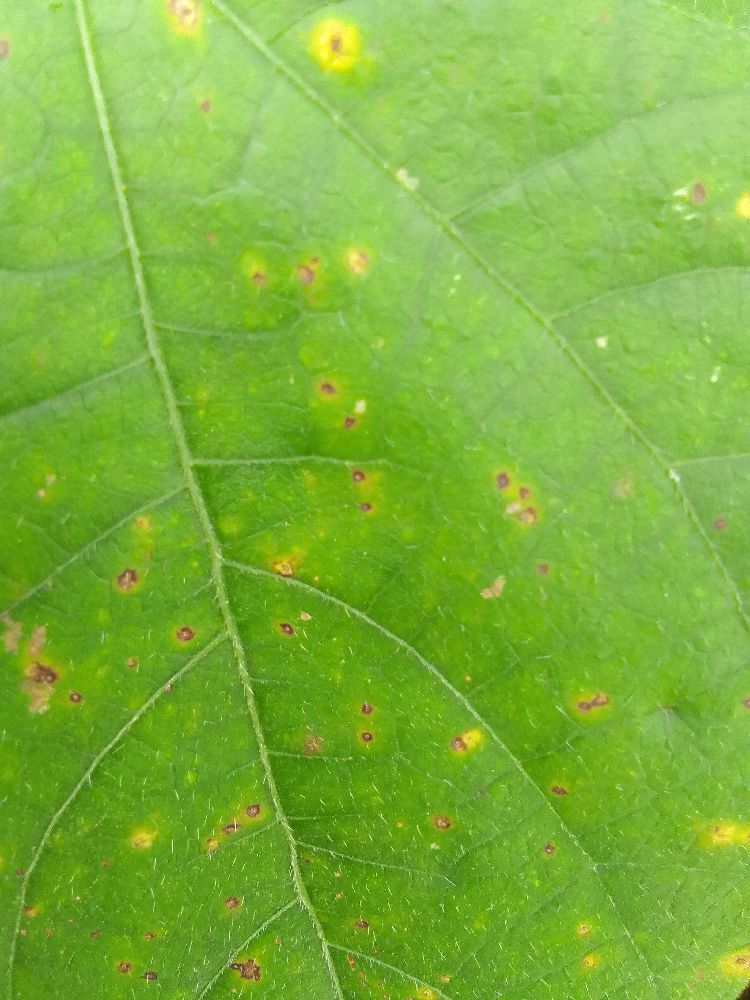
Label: rust